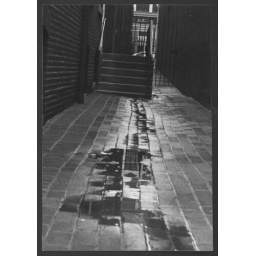
Alley way, West Chester, PA. You can see the 'Jazz' sign on the building in the background